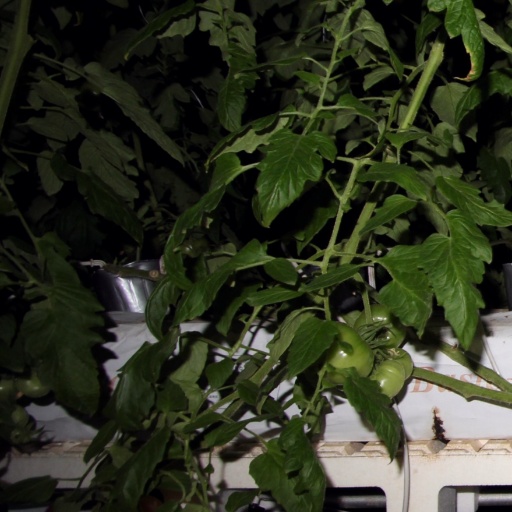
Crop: tomato